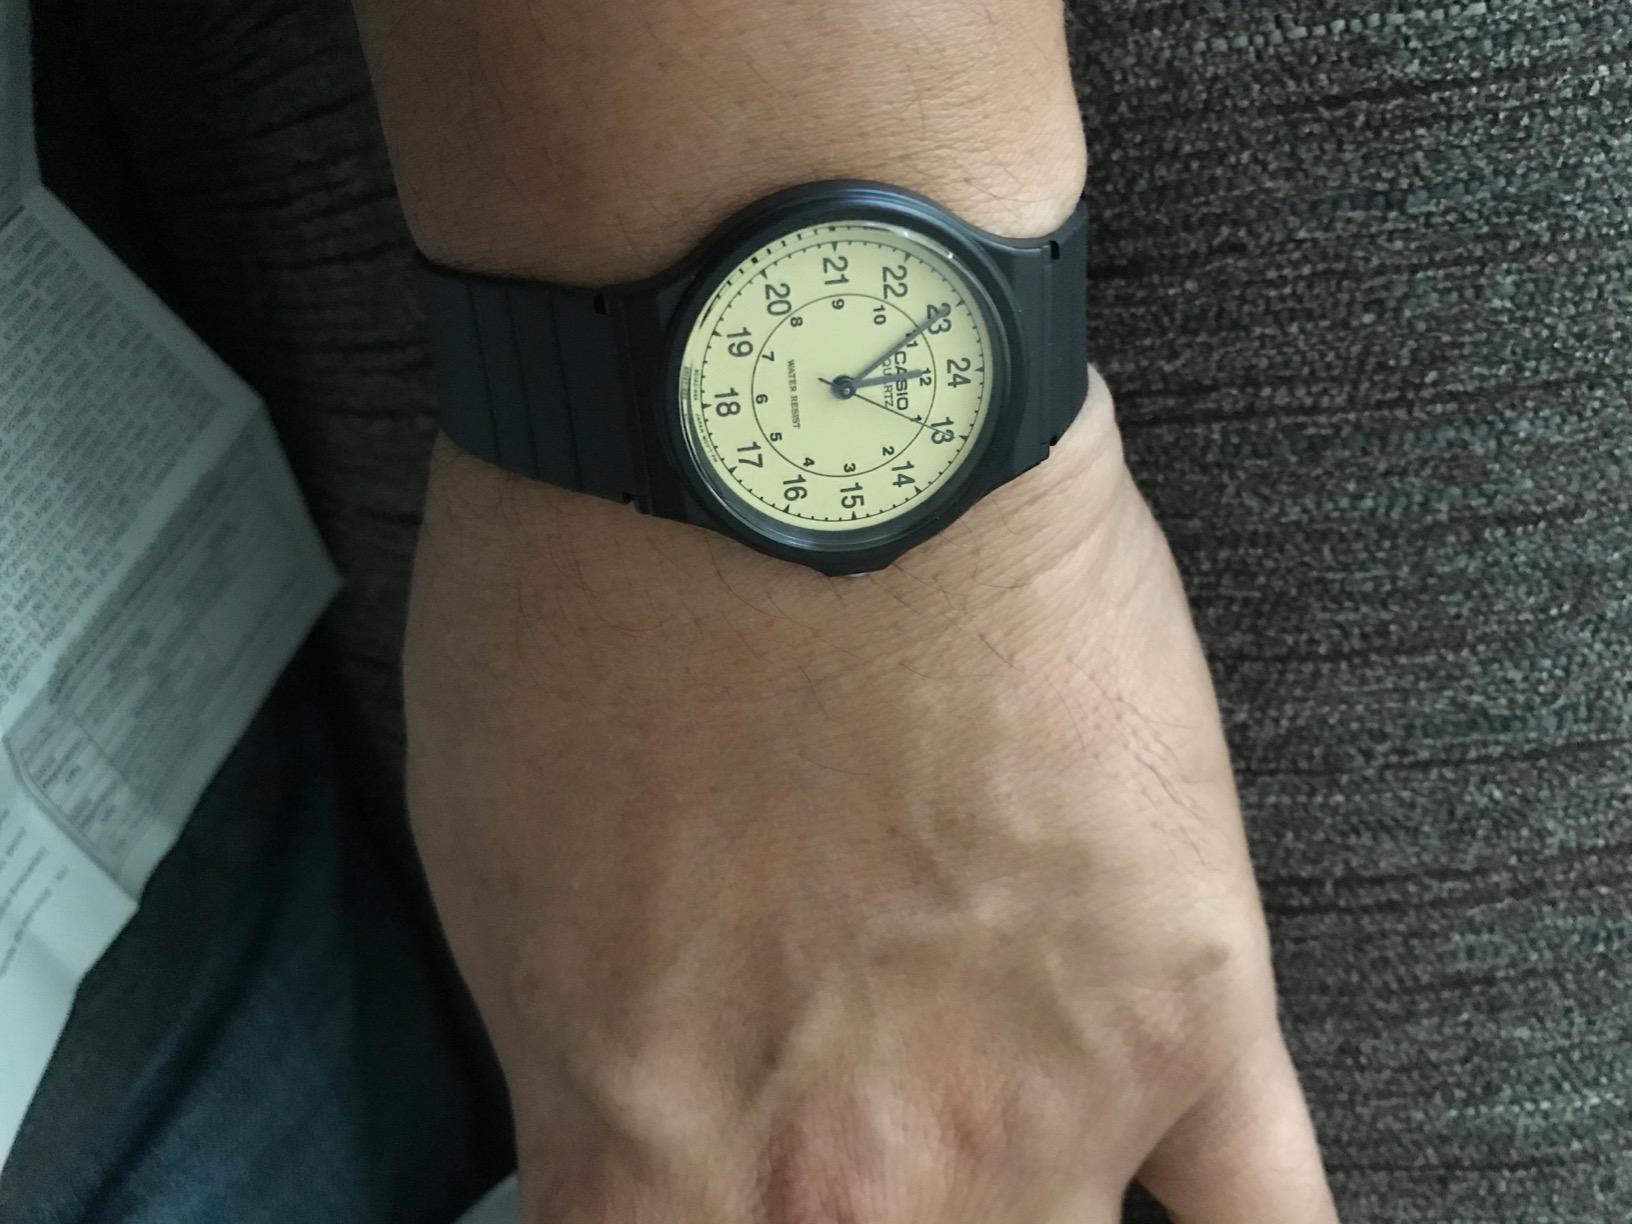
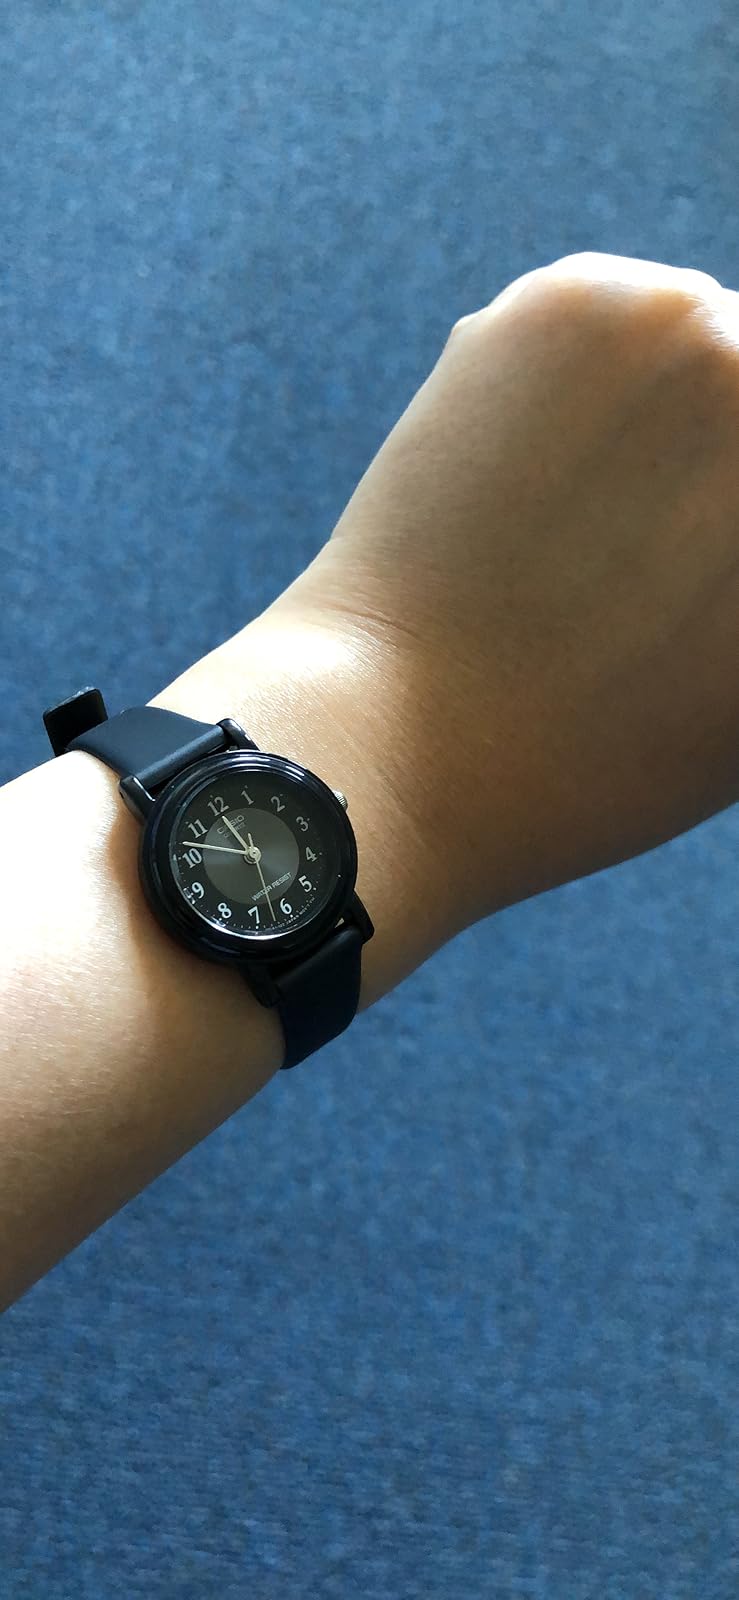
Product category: accessories_watch
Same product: no